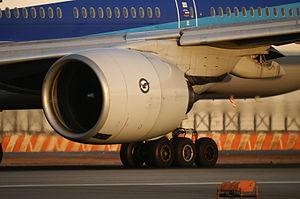
Pratt &amp
Les Pratt & Whitney PW4000 sont une famille de turboréacteurs double flux et double corps à haut taux de dilution développés par l’Américain Pratt & Whitney dans les années 1980 comme les successeurs du Pratt & Whitney JT9D. Ils sont à l’origine de nombreuses avancées technologiques telles que l’utilisation, pour la première fois au monde, d’un calculateur de régulation moteur électronique.